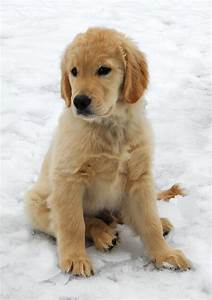
Label: dog